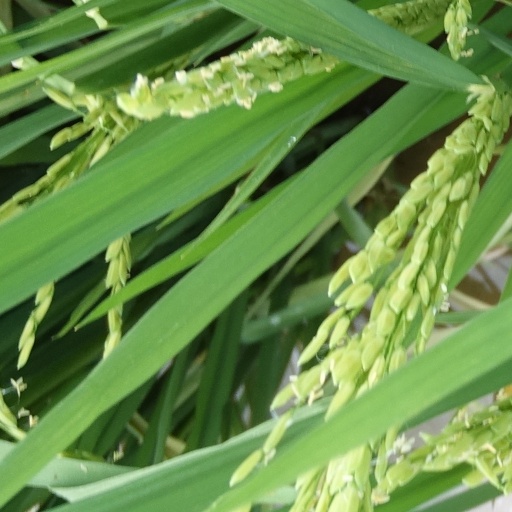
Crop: rice